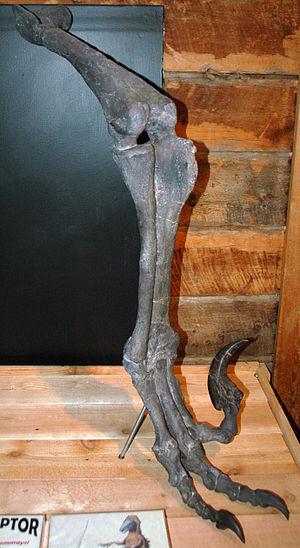
Utahraptor est un genre éteint de dinosaures à plumes, des théropodes de la famille des Dromaeosauridae du Crétacé inférieur, âgés d'environ 125 millions d'années.